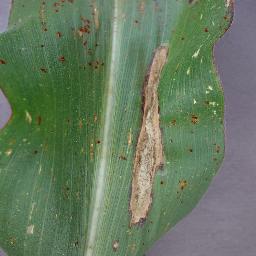
Label: Corn_(Maize)___Northern_Leaf_Blight